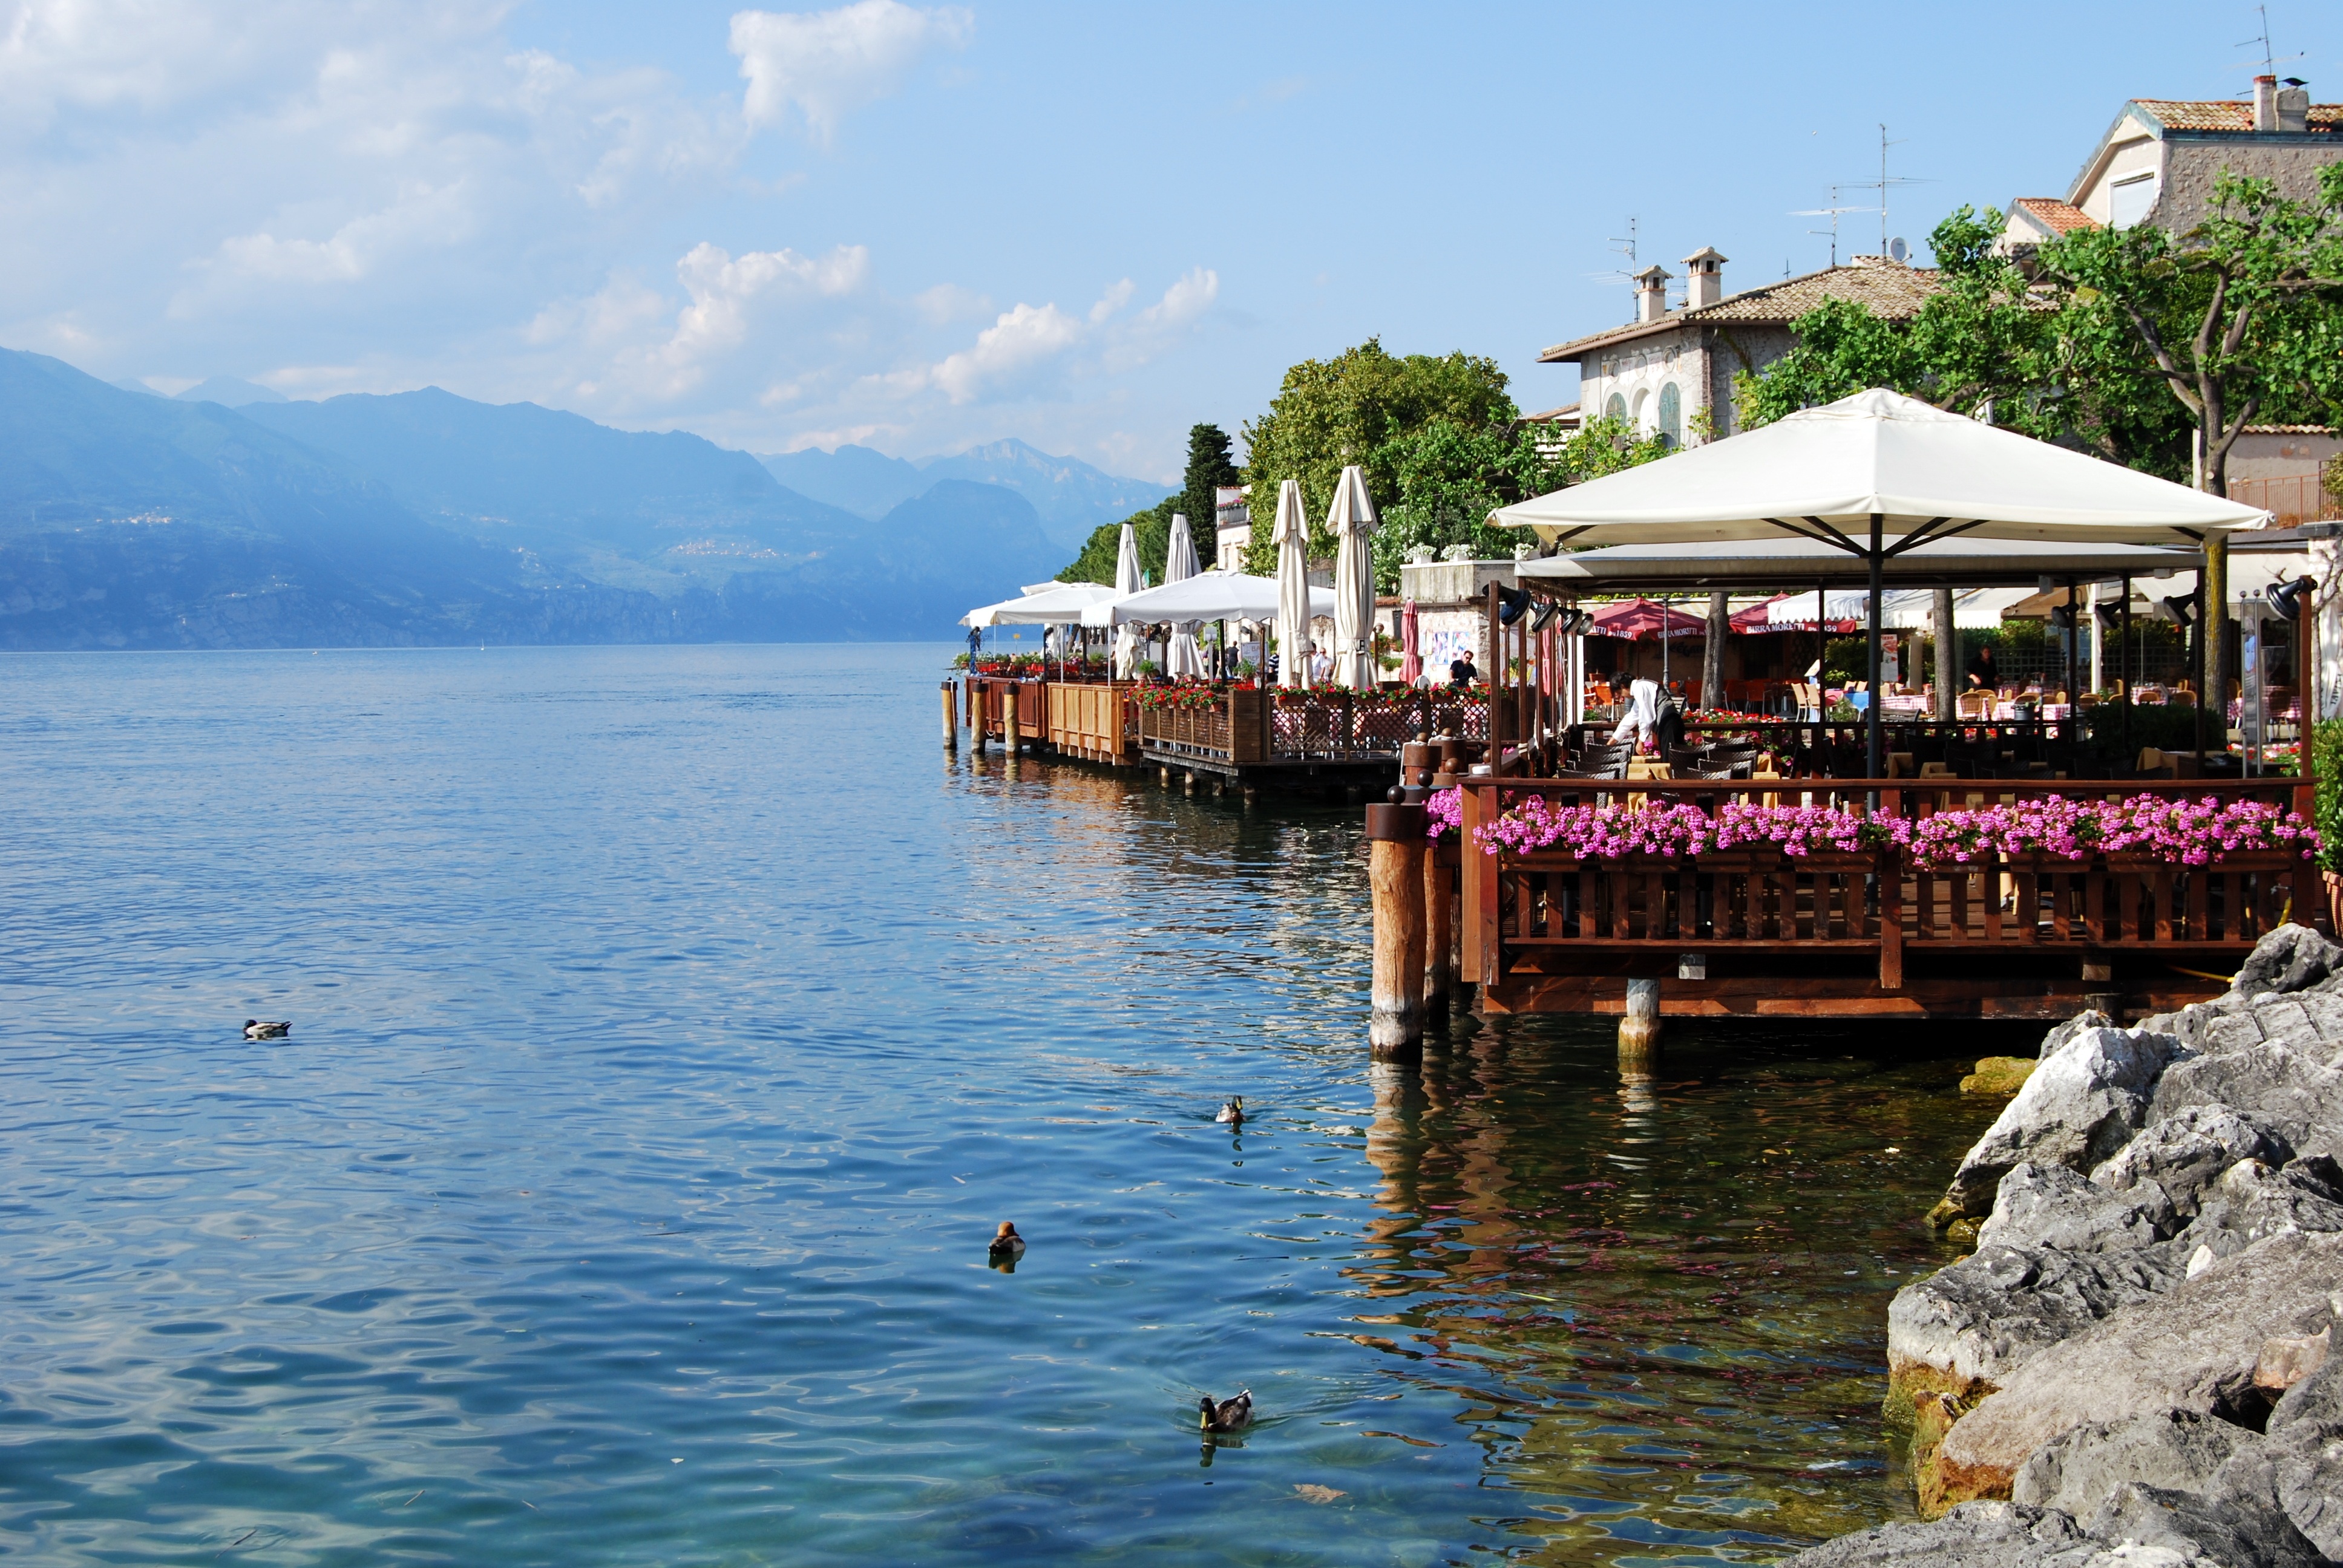
sea, coast, water, boat, lake, restaurant, vacation, vehicle, bay, italy, tourism, body of water, garda, boating, towers of benaco